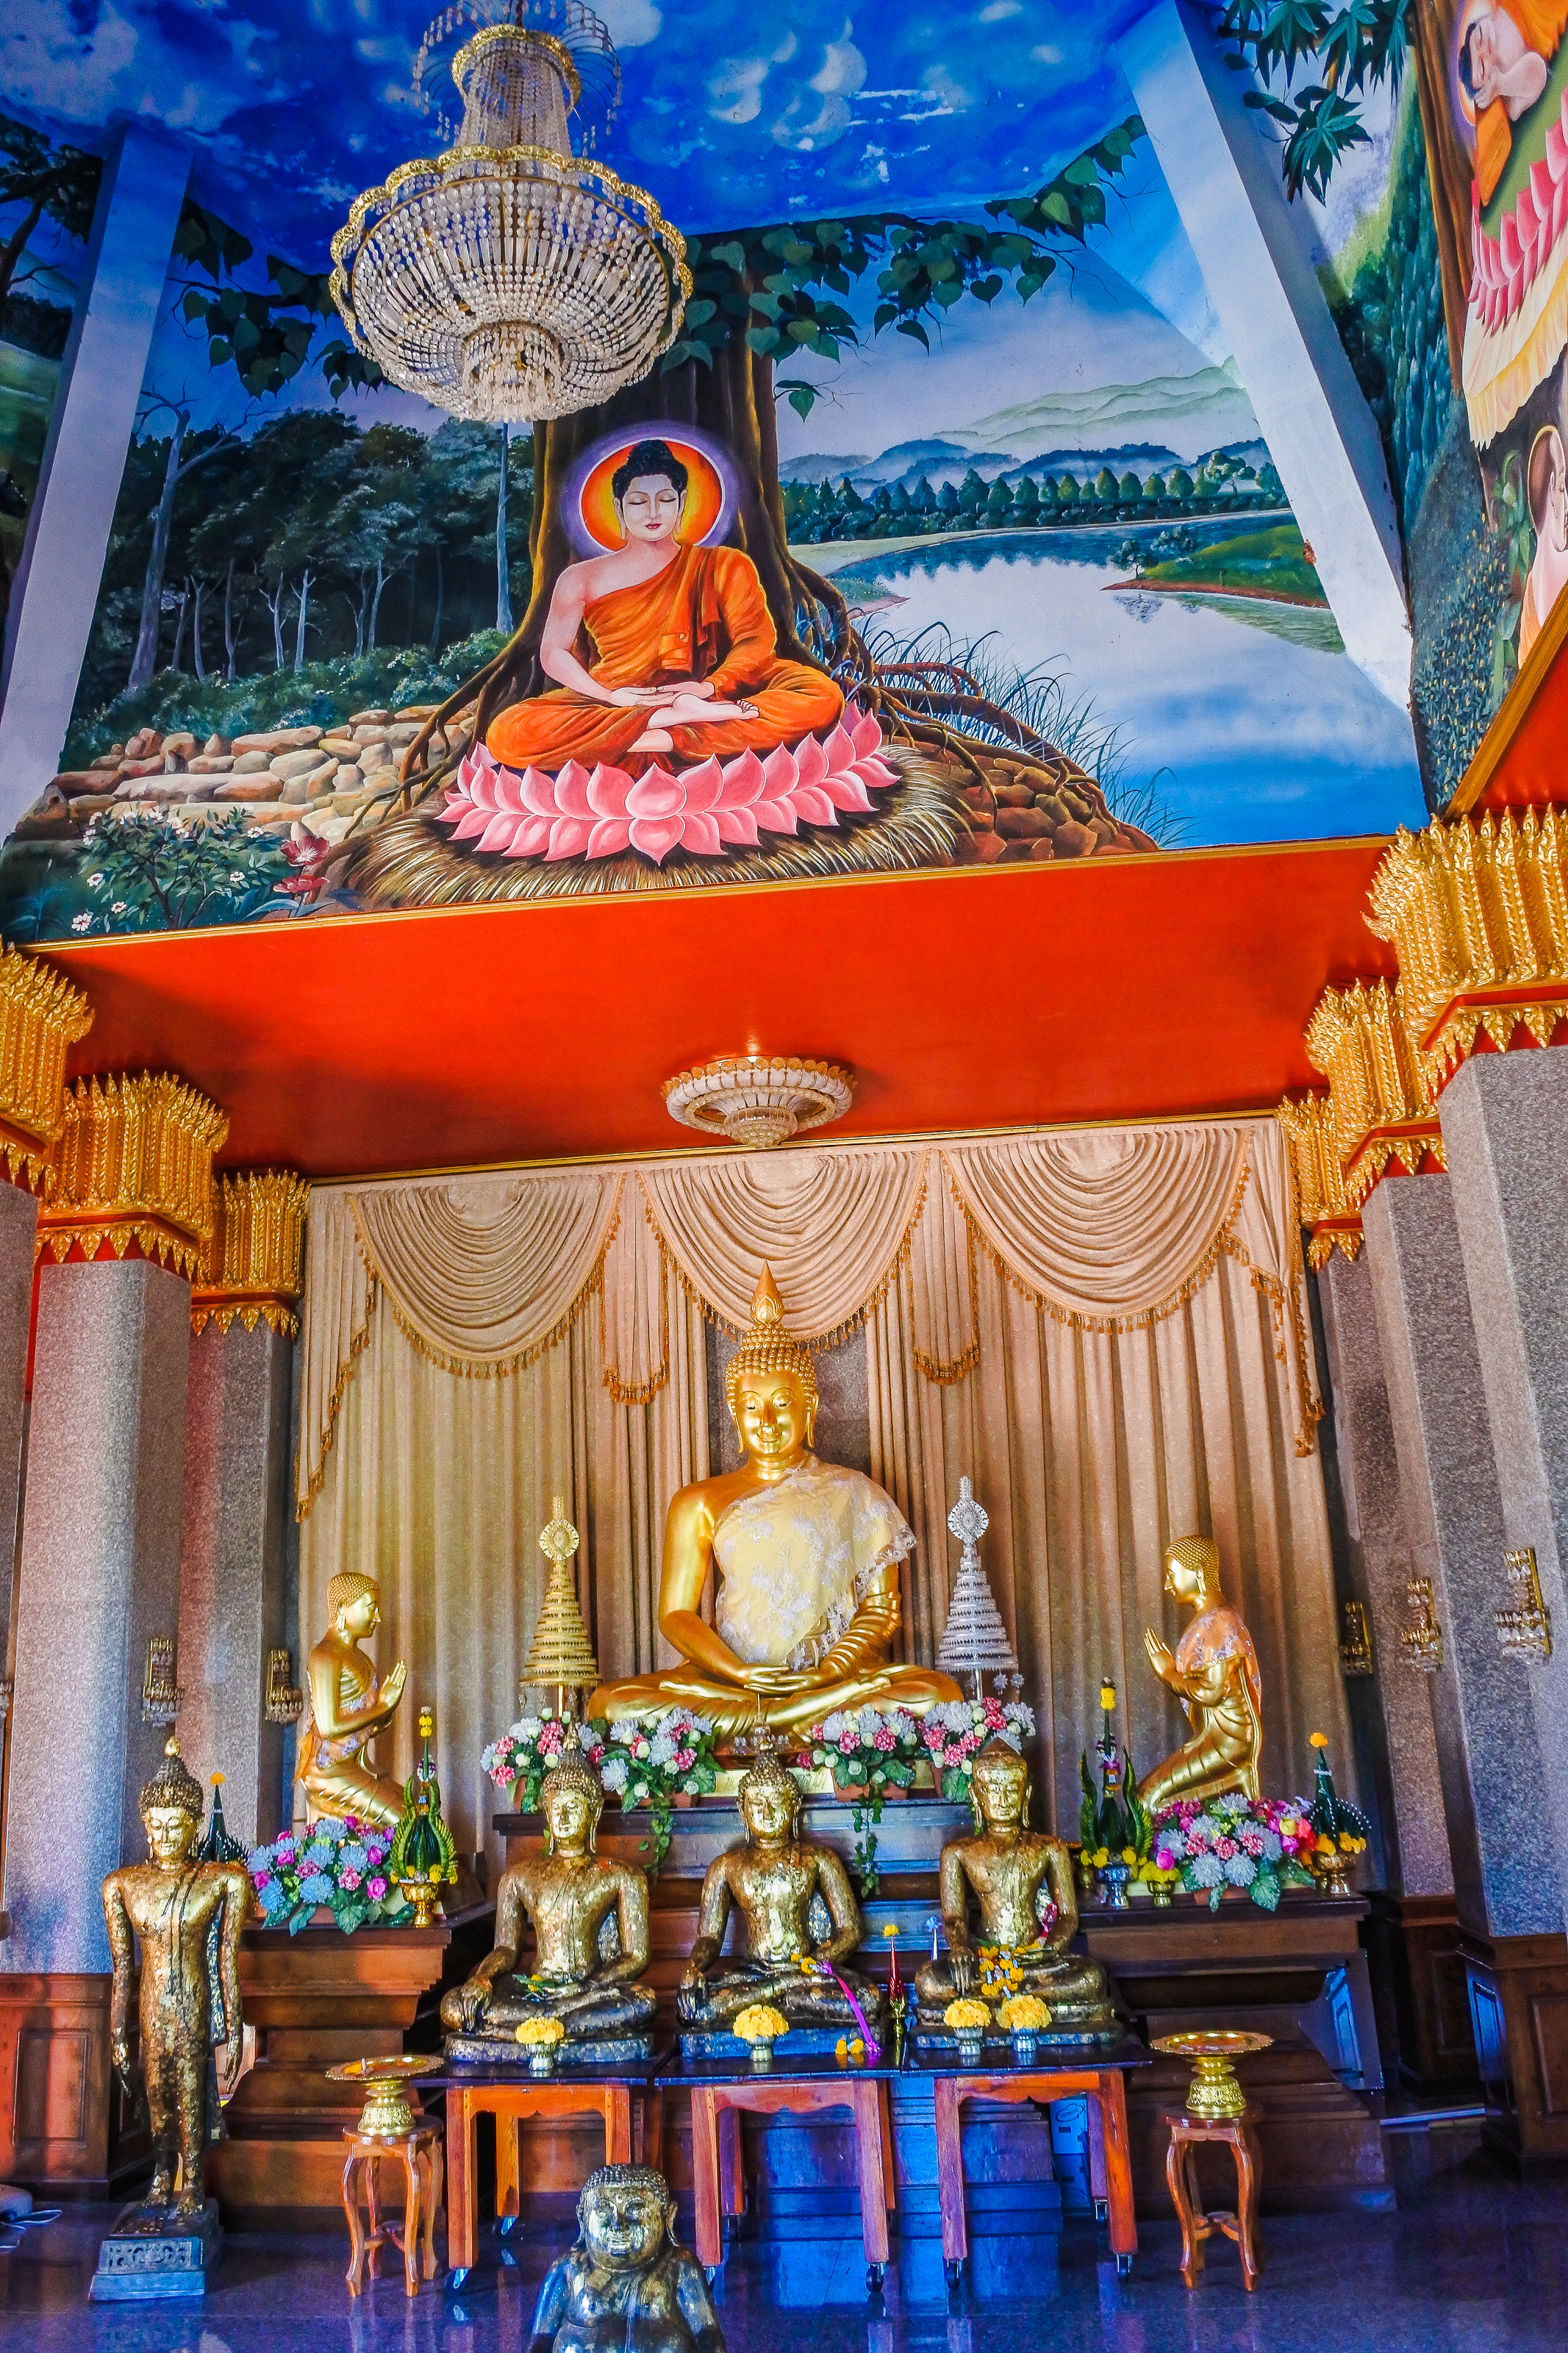
shadow, happy, skywalk, graceful, space, scene, cloud, beautiful, mountain, view, province, thailand, weather, landmark, border, sky, image, planet, nong khai province, wonderful, water, moon, field, background, telescope, woman, curve, sun, point, tourist, sphere, nongkhai, land, art, star, nature, abstract, wat, people, environment, mekong, sangkhom, sunset, lady, temple, river, travel, wat phataksua, landscape, walk, place of worship, holy places, shrine, hindu temple, building, architecture, fictional character, monastery, altar, tourism